Claudia Coppola

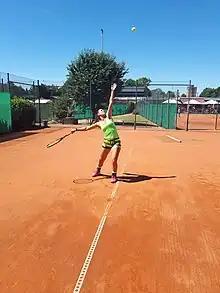

Coppola has a career high WTA singles ranking of 631, achieved on 14 January 2019. She has a career high WTA doubles ranking of 509 achieved on 23 September 2013.